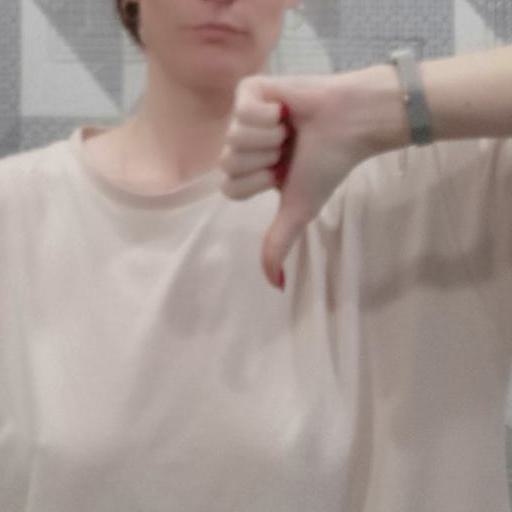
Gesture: dislike